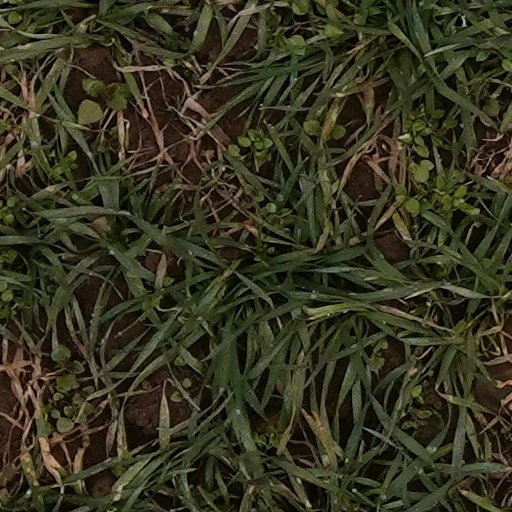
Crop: wheat